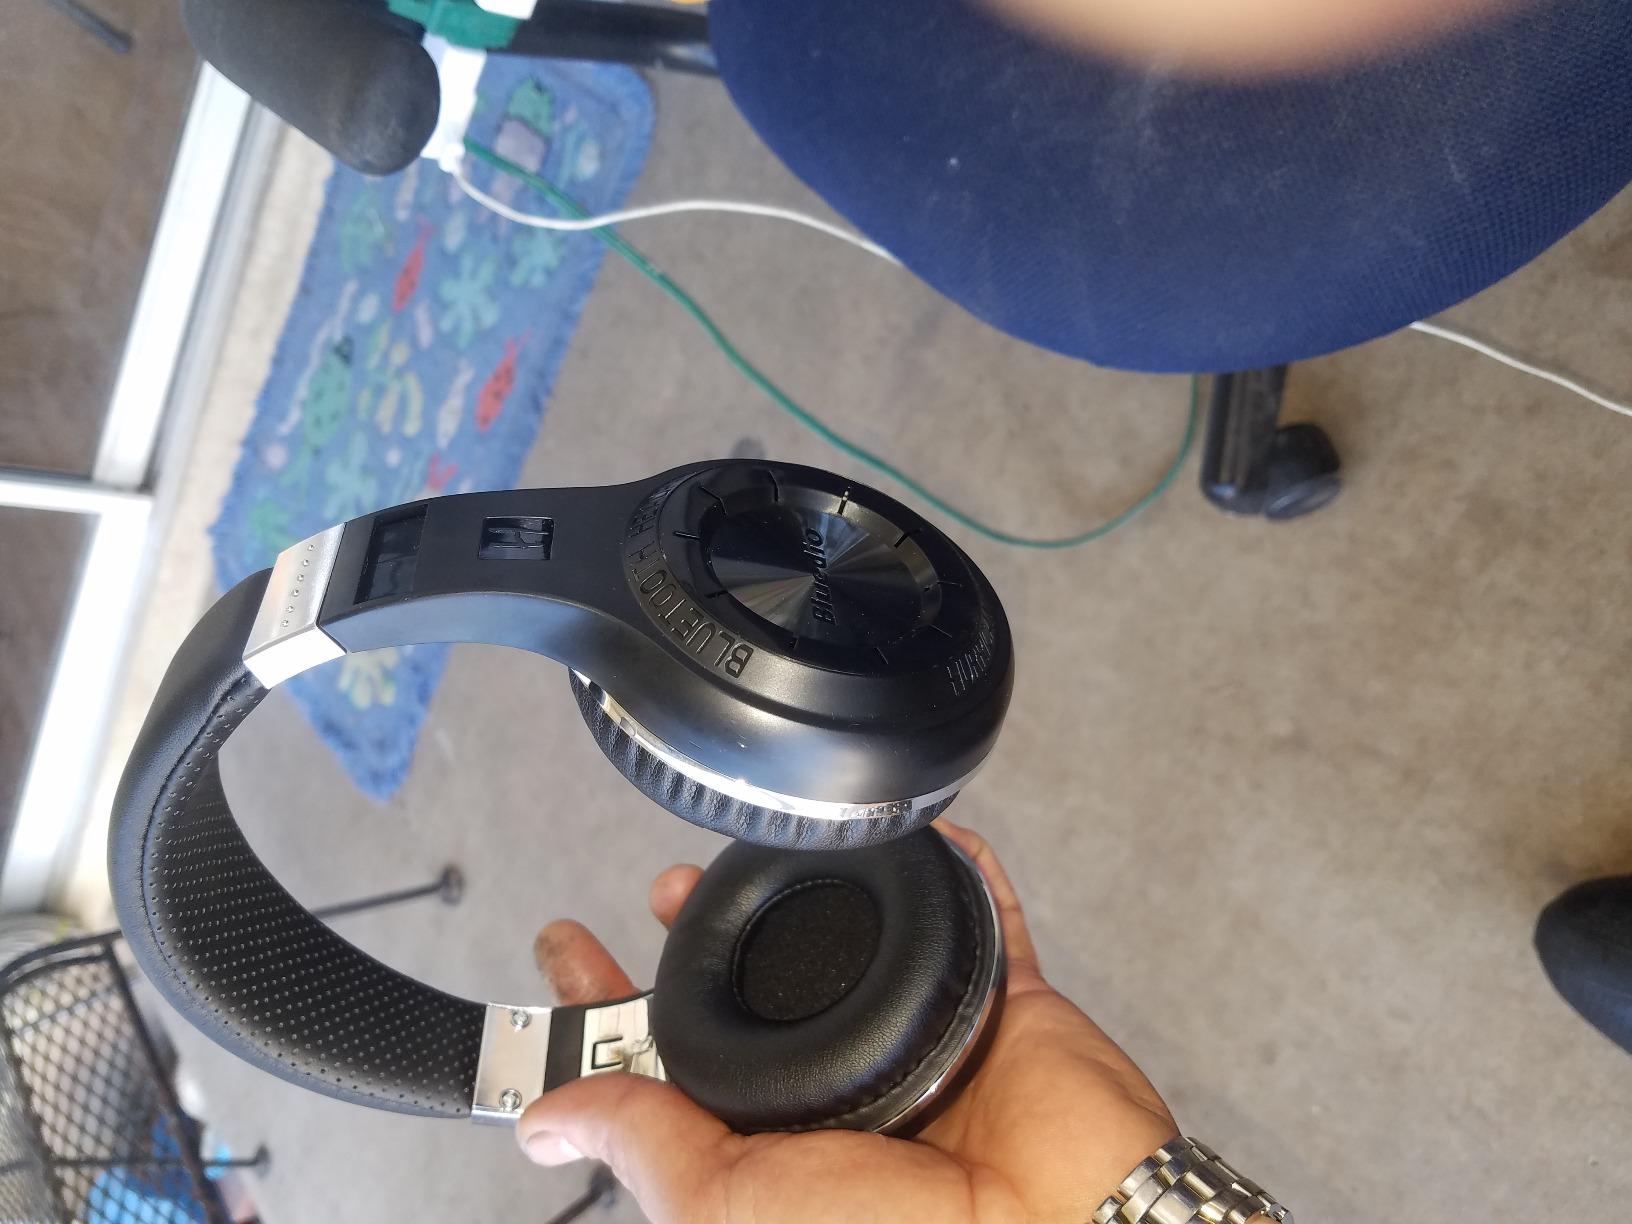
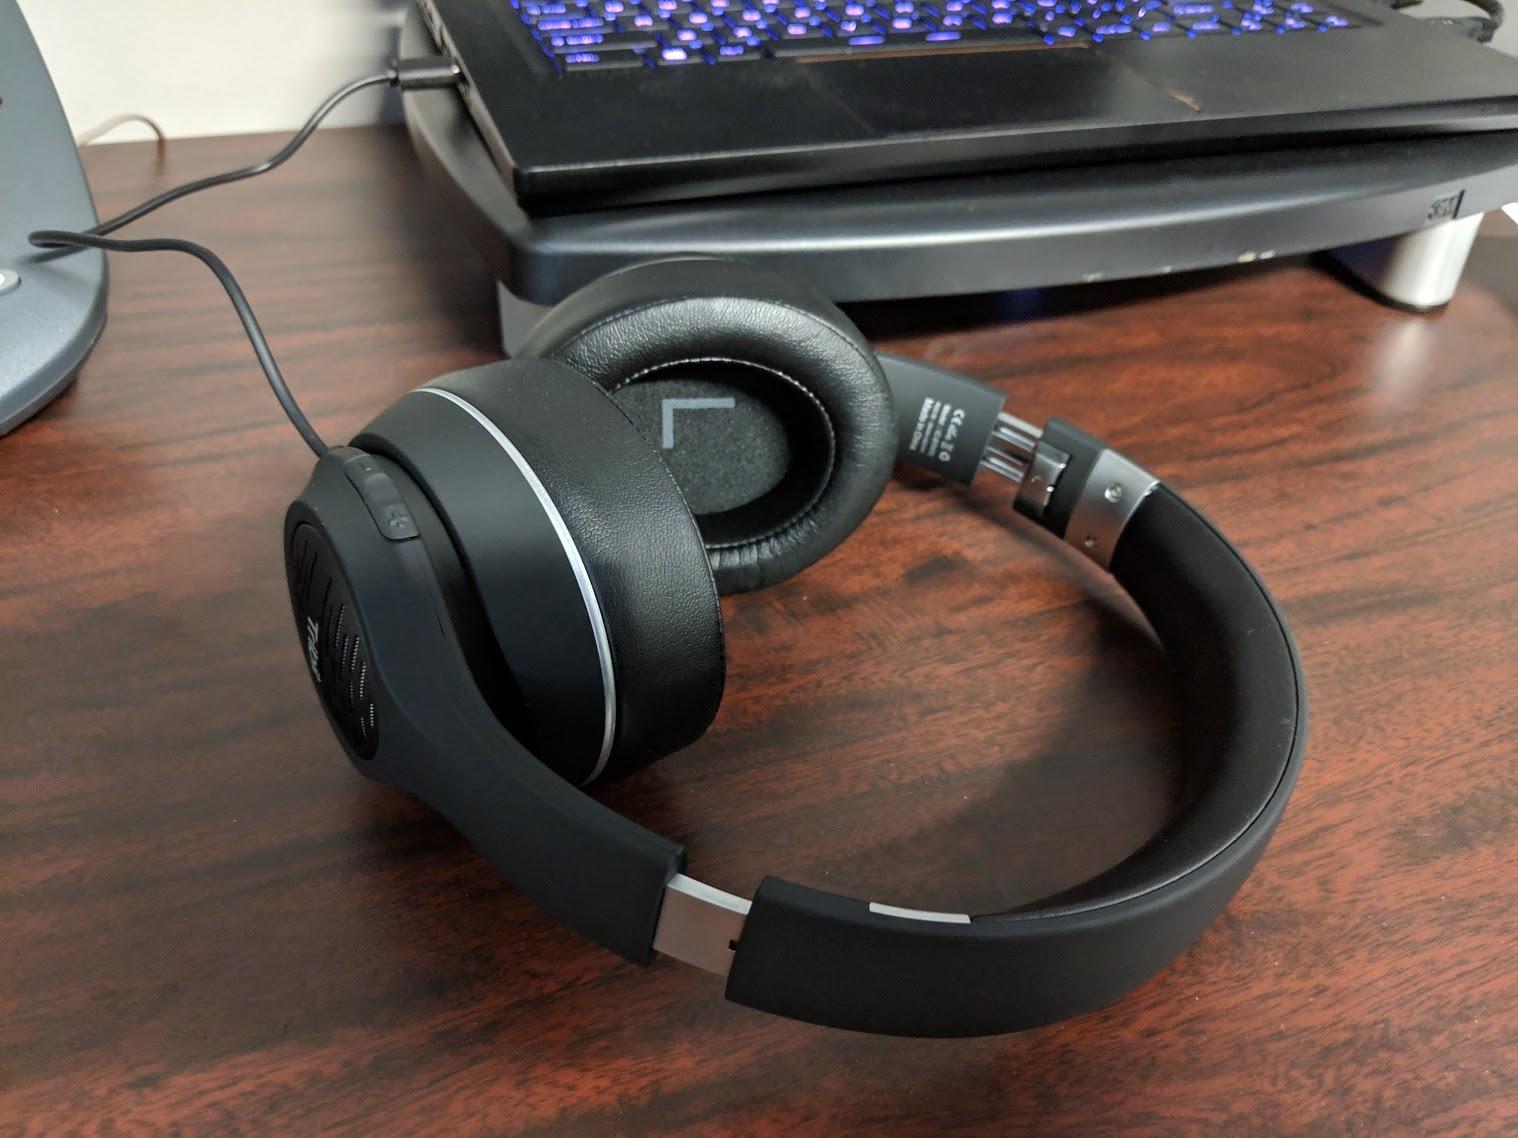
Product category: headphones
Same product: no